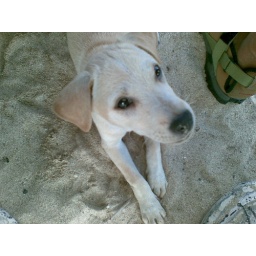
cute dog.. meet her in tanjung benoa, bali. white as the sand.. took the shot w/my nokia 5500, not bad..